John A. Hennessy

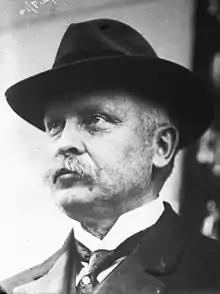
John A. Hennessy

John A. Hennessy (1859 - April 22, 1951), was a newspaper editor and a special investigator for Governor Sulzer in the Tammany Hall corruption trial of 1913.